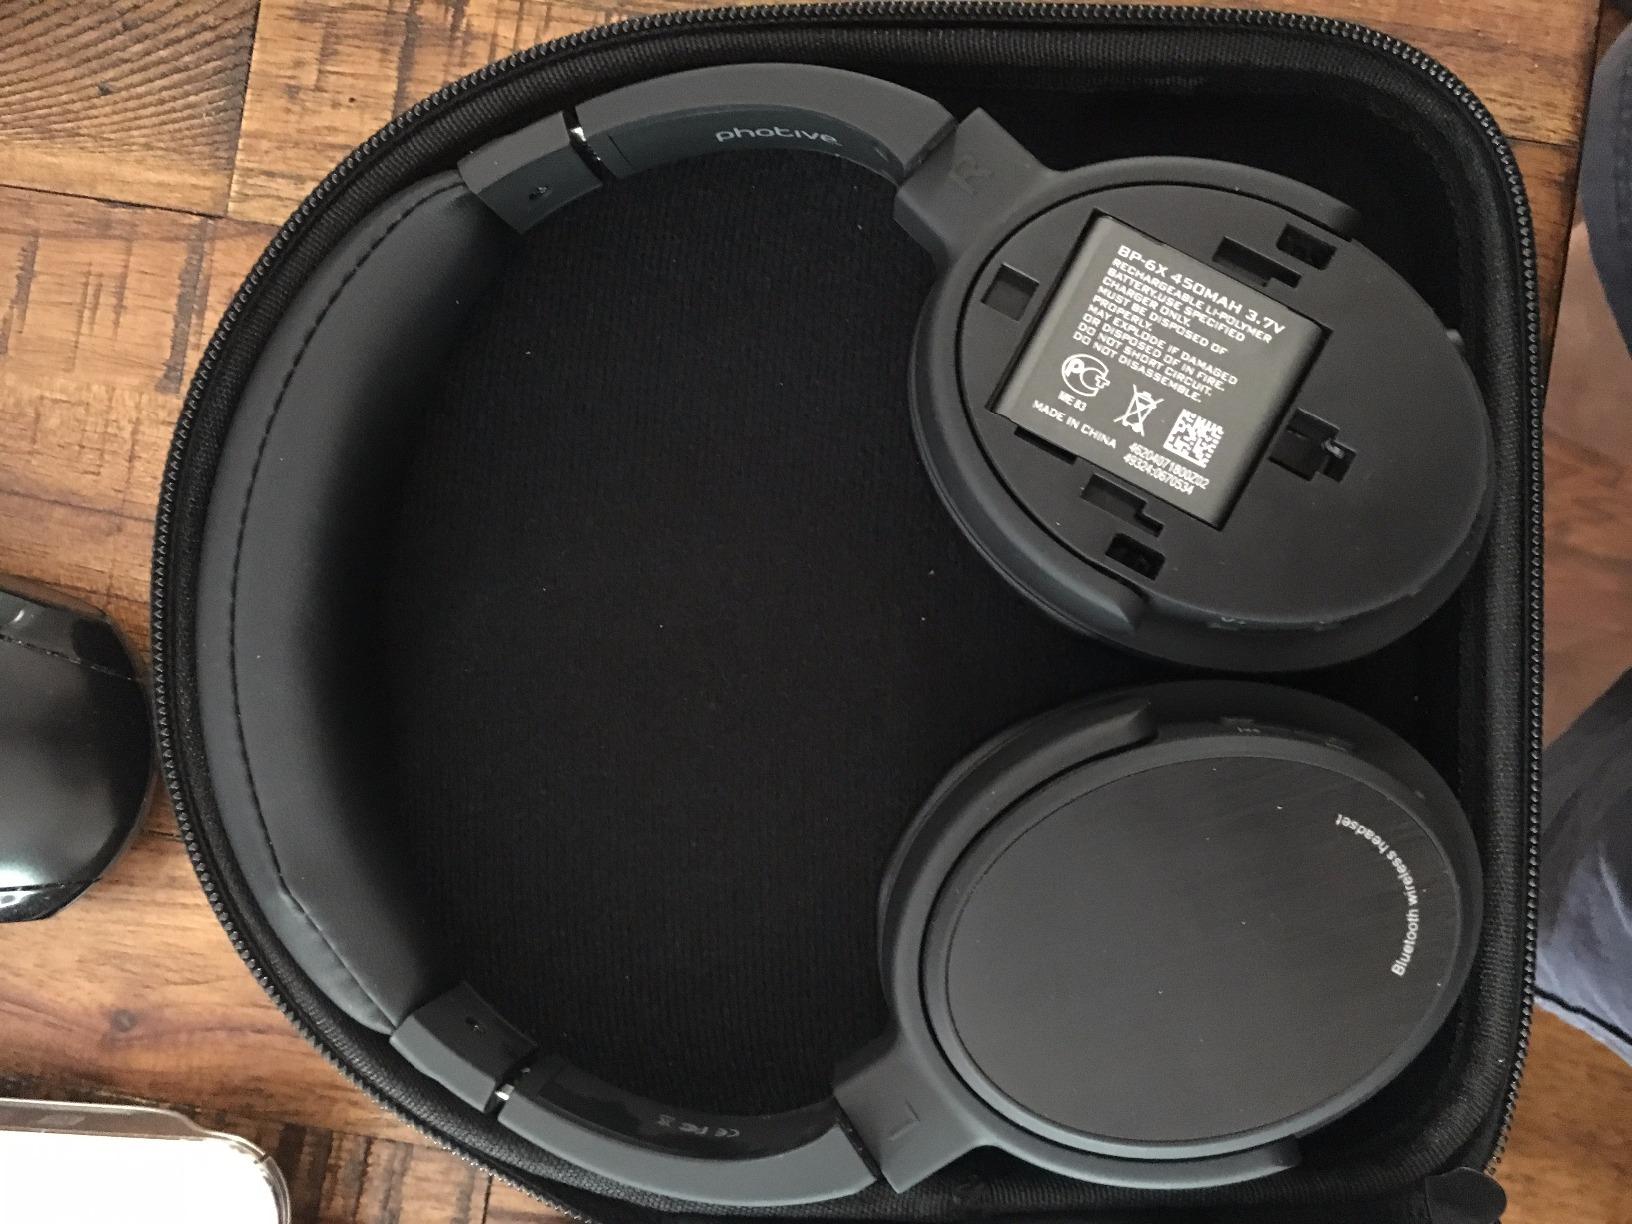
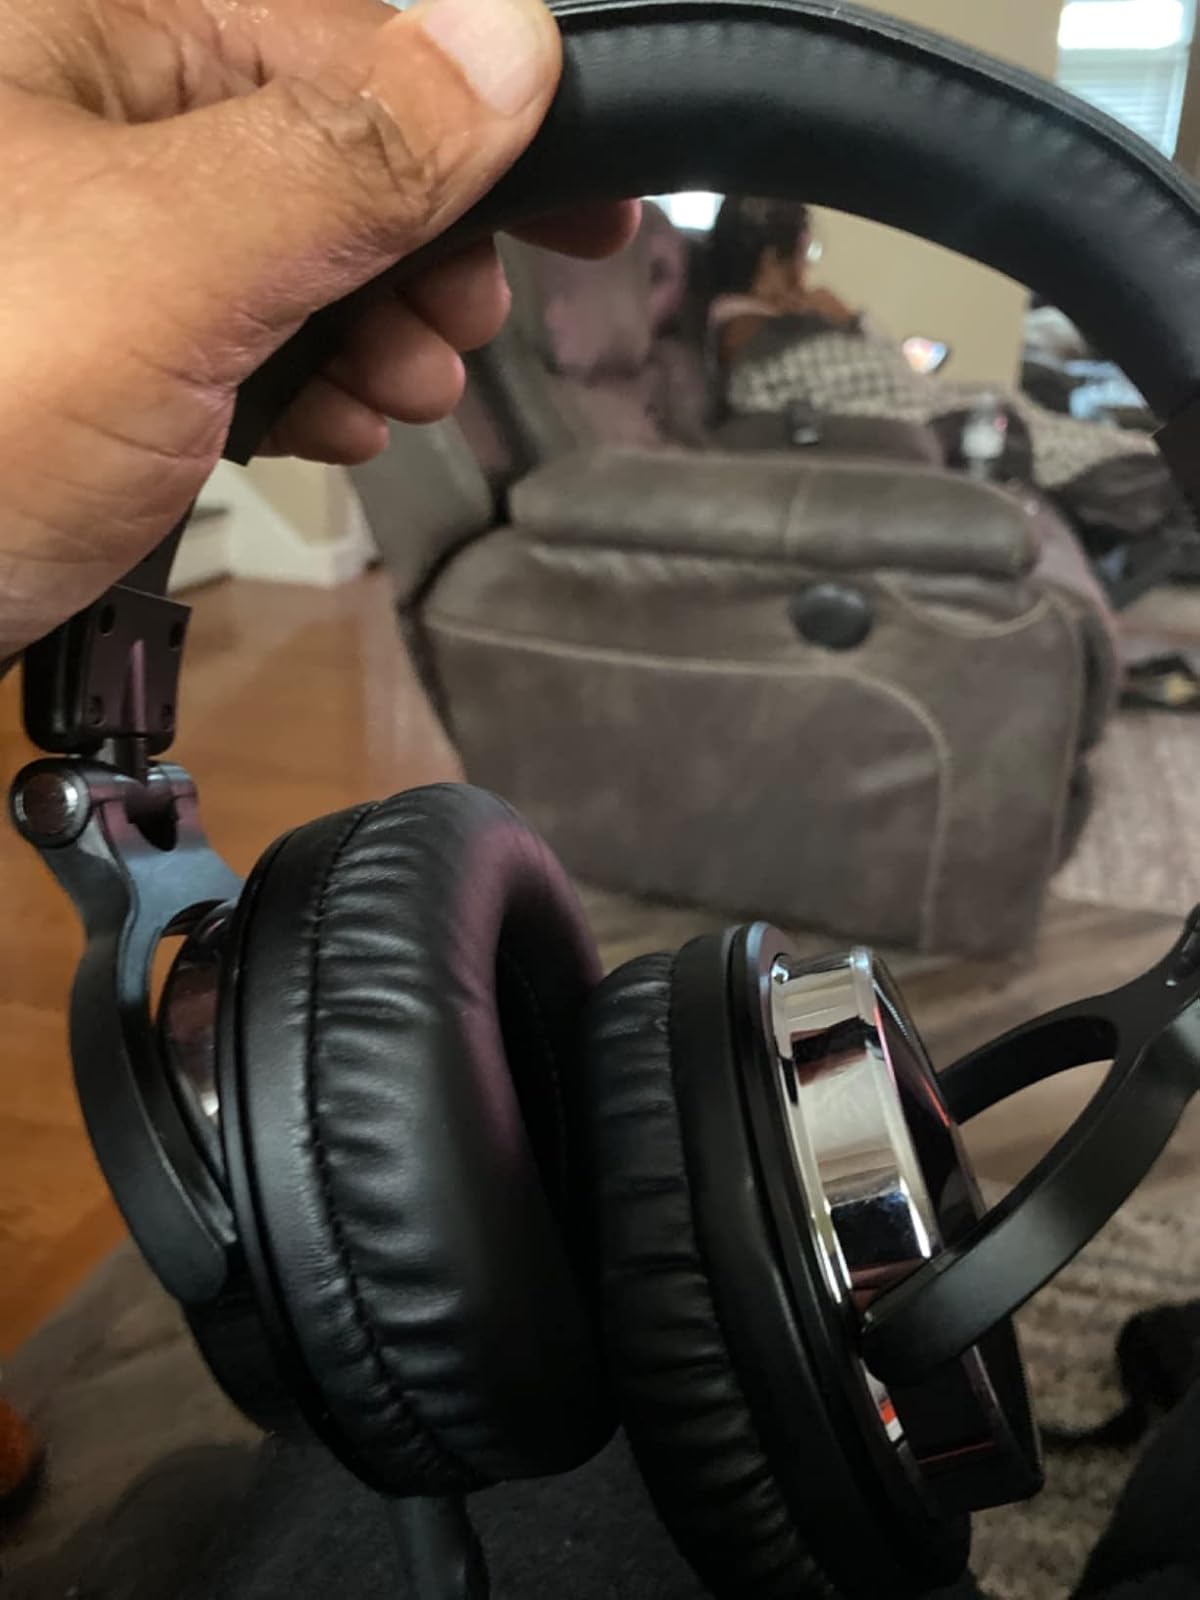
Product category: headphones
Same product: no